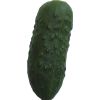
Label: Cucumber 1